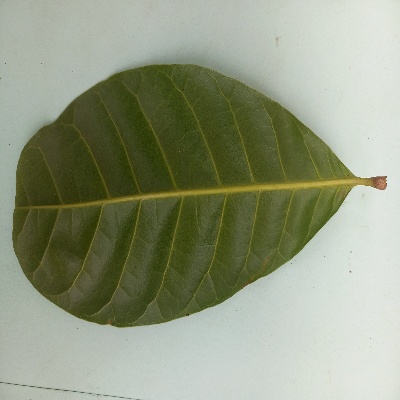
Crop: Cashew
Condition: healthy